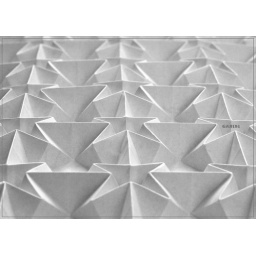
Night in white paper